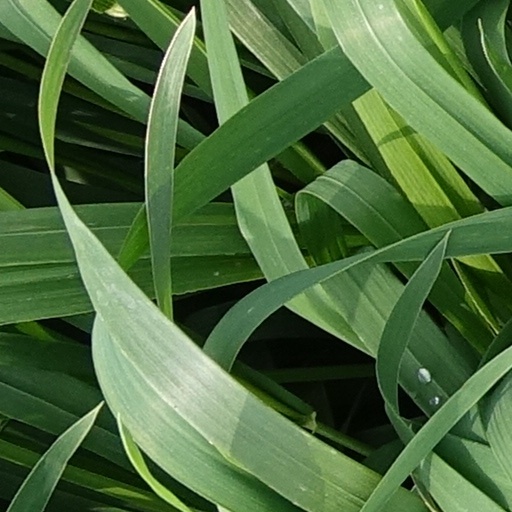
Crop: wheat